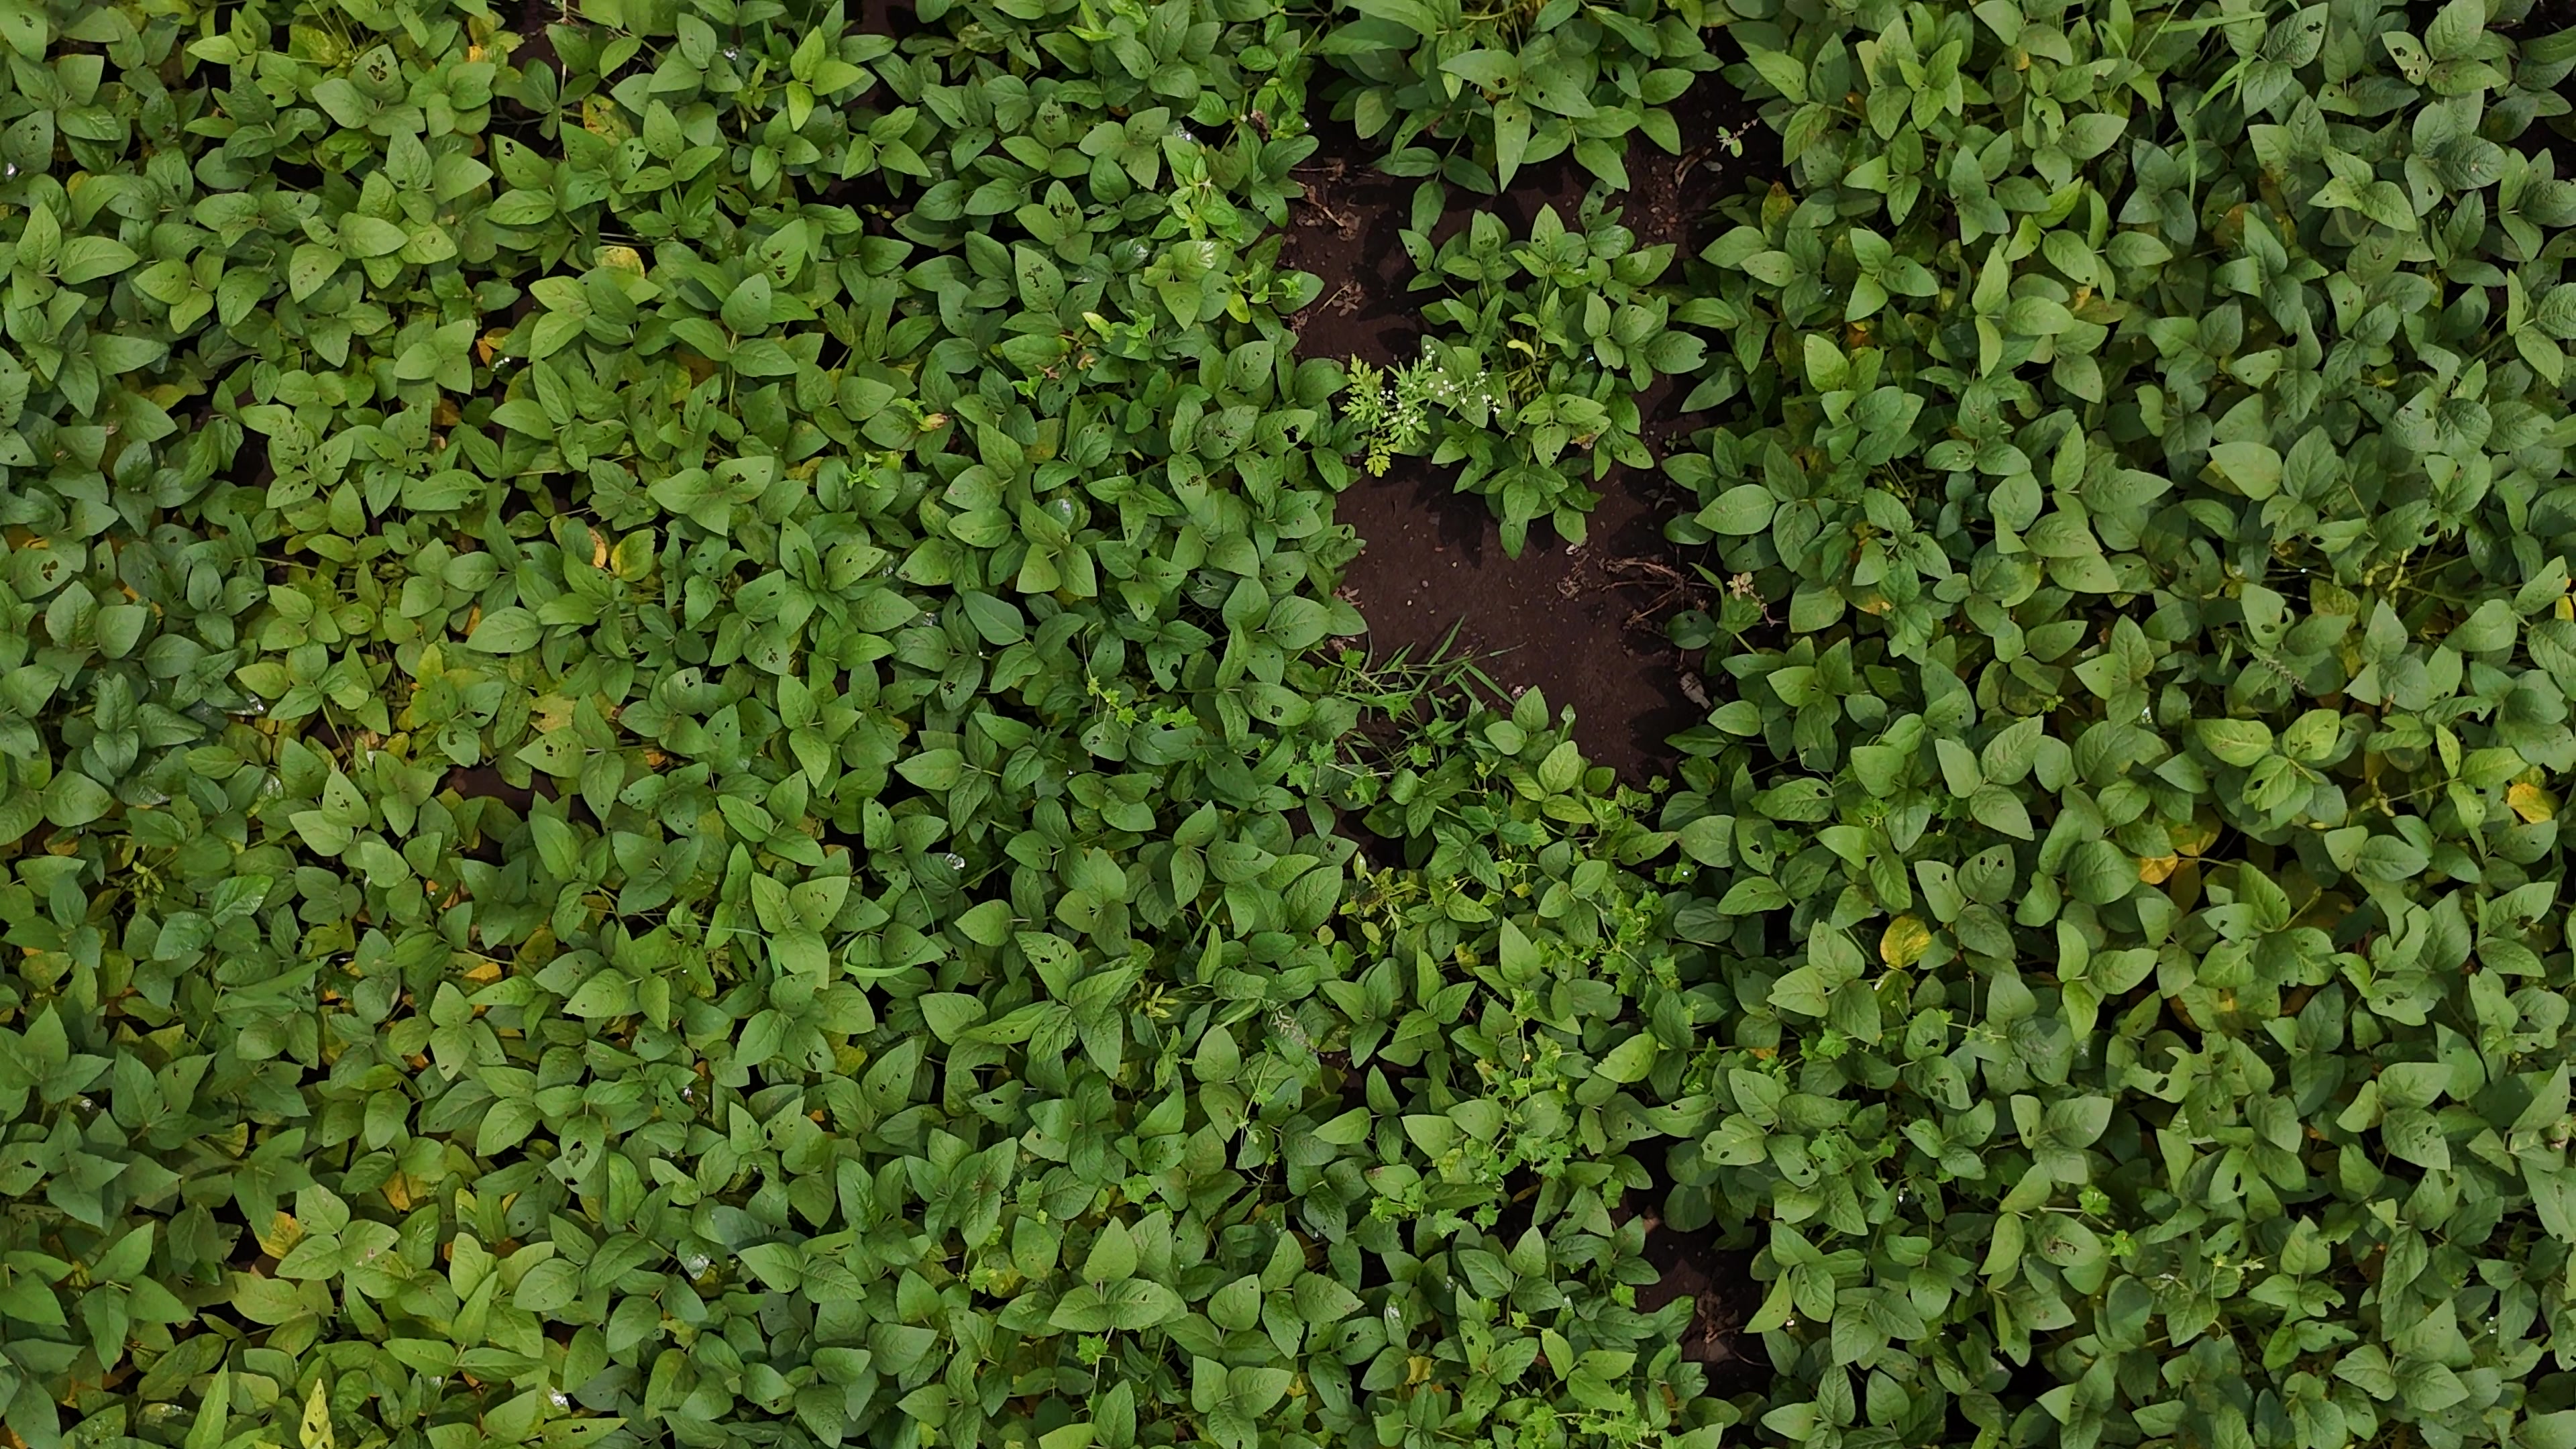
Label: Mosaic